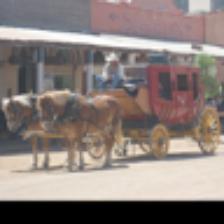
Label: NonHuman